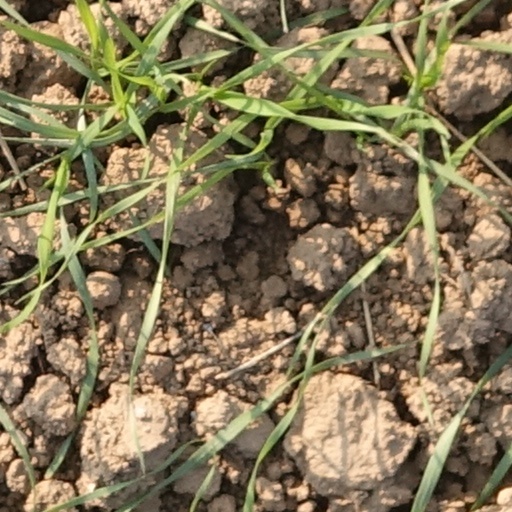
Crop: wheat